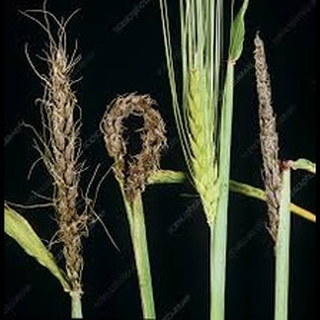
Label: wheat_smut